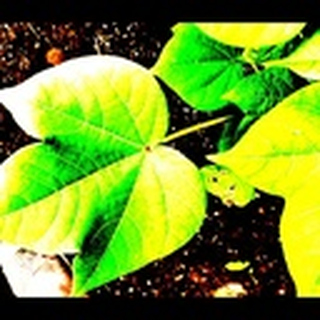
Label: healthy_cotton